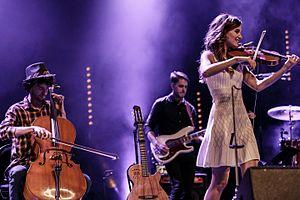
Gabriella Laberge, chanteuse Québécoise, sur scène au festival de Cornouaille à Quimper le 21 juillet 2016.
Le festival de Cornouaille présente chaque année un panorama de la culture bretonne dans la ville de Quimper, depuis 1982 en tant que festival, mais depuis 1923 pour les fêtes folkloriques et l'élection de la Reine de Cornouaille.